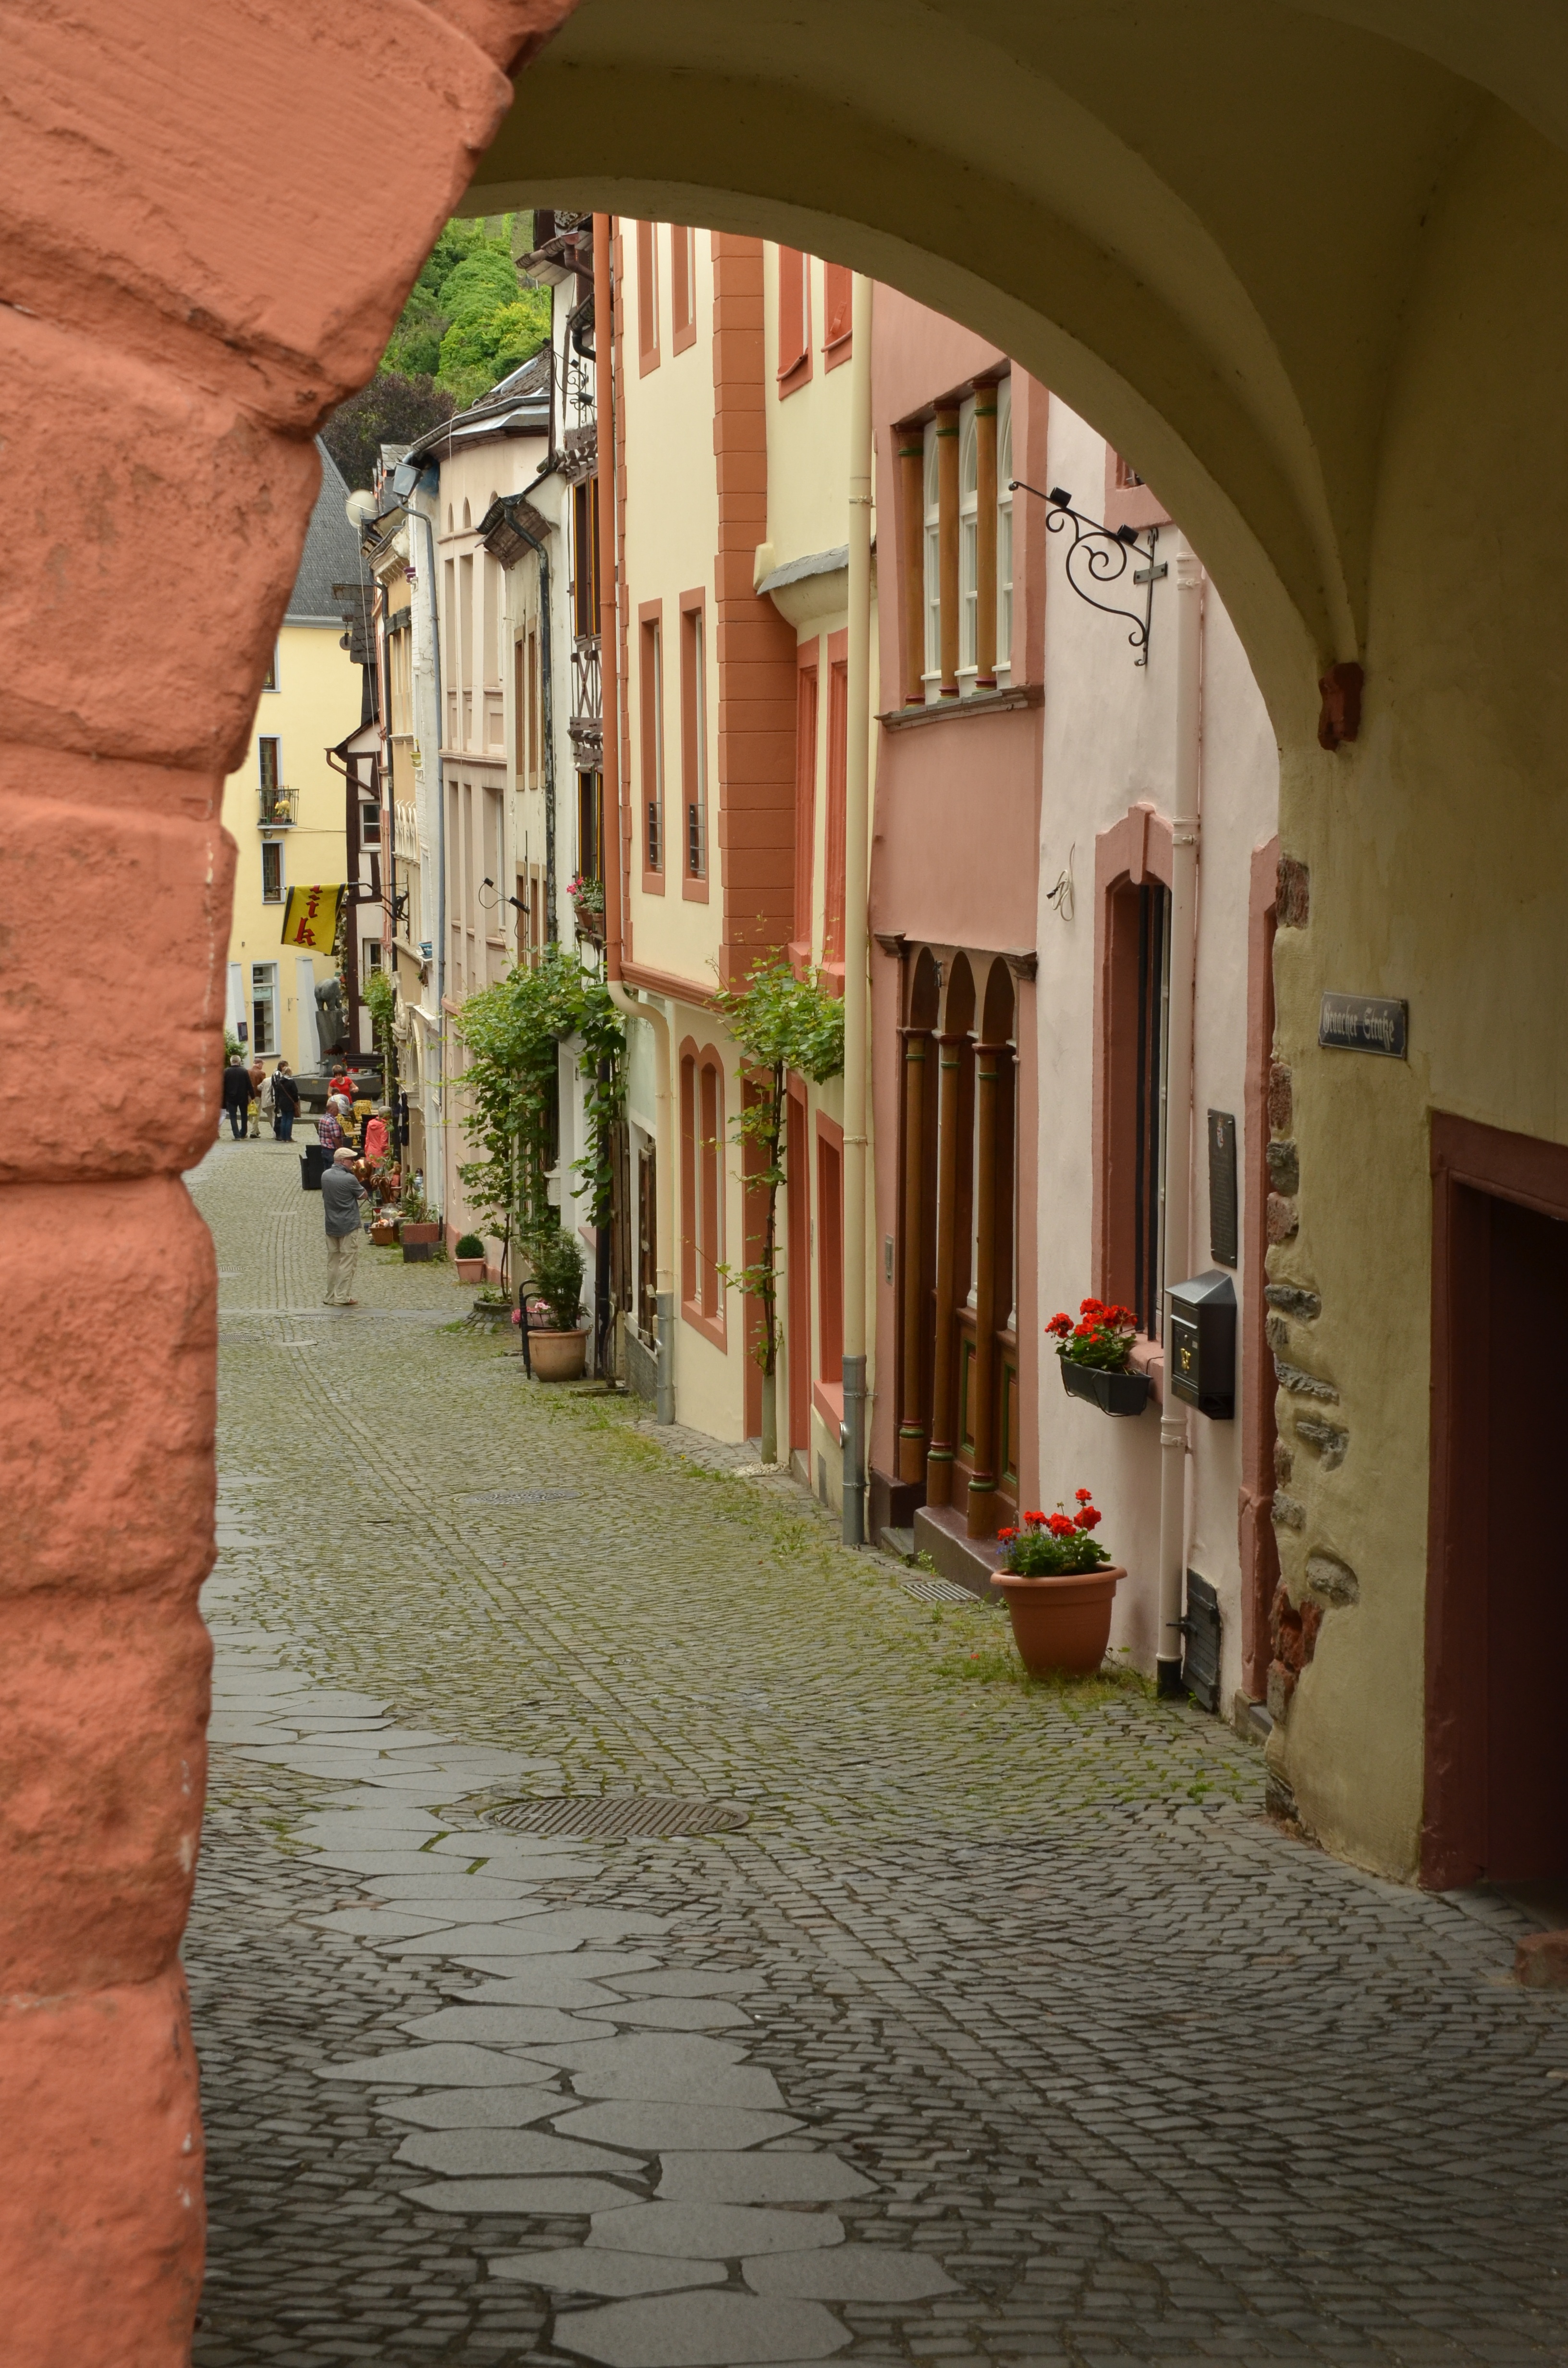
architecture, road, street, house, town, building, alley, wall, village, color, port, infrastructure, germany, vista, neighbourhood, bernkastel kues